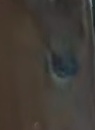
Face region: eyes (orbital_tightening_and_eye_area)
Pain indicator: obviously_present